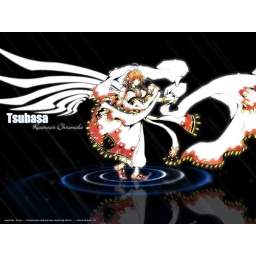
White dress in water